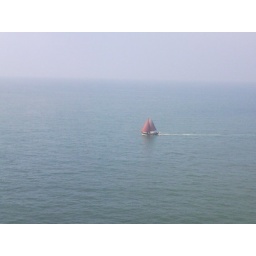
A boat out on the ocean near Scheveningen